Dylan ail Don

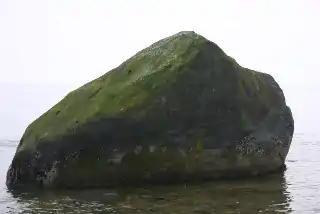
Maen Dylan

Dylan's rock is located north of the Church of St Beuno's Church at Clynnog Fawr on the seashore, which must be on or near the location of his grave as told in Englynion y Beddau (Stanzas of the Grave) of the Black Book of Carmarthen xxxii: